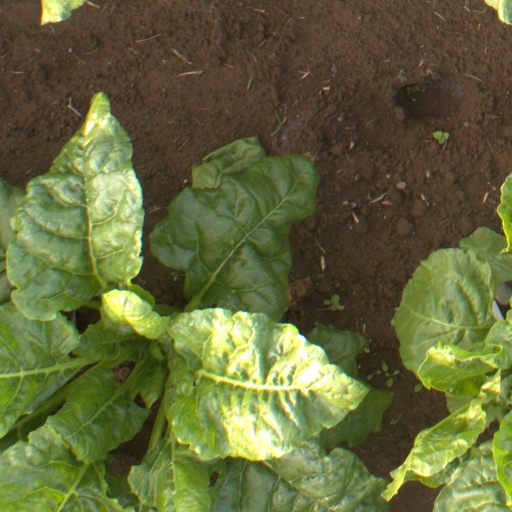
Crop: sugar beet